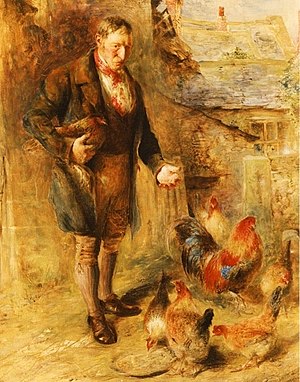
William Huggins (dyremaler)
William Huggins var en engelsk maler.